Jason Clarke

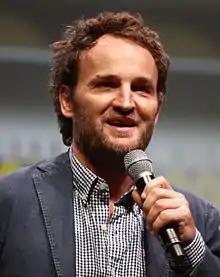
Clarke at the 2013 San Diego Comic-Con

Jason Clarke (born 17 July 1969) is an Australian actor. He has appeared in many TV series, and is known for playing Tommy Caffee on the television series "Brotherhood". He has also appeared in many films, often as an antagonist. His film roles include "Zero Dark Thirty" (2012), "Lawless" (2012), "White House Down" (2013), "Dawn of the Planet of the Apes" (2014), "Terminator Genisys" (2015), "Everest" (2015), "All I See Is You" (2016), "Mudbound" (2017), "The Man with the Iron Heart" (2017), "Chappaquiddick" (2017), "First Man" (2018), "Pet Sematary" (2019), "The Devil All the Time" (2020), and "Oppenheimer" (2023). In 2022, he starred in the HBO sports drama series "" as former Los Angeles Lakers player turned coach Jerry West.